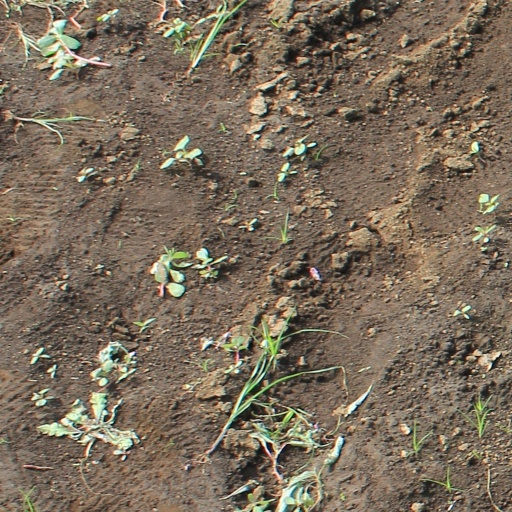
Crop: soybean